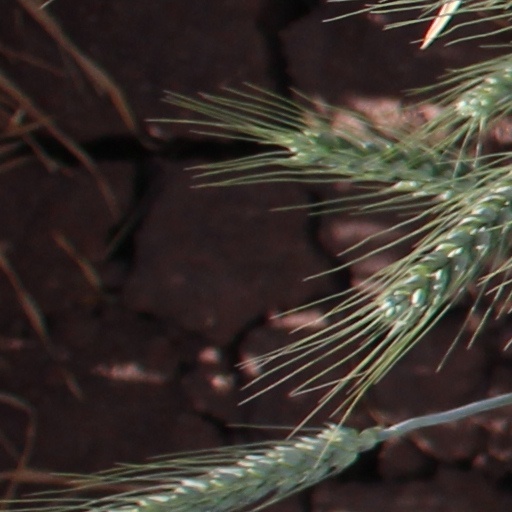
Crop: wheat